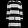
Label: Dress